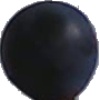
Label: Grape Blue 1